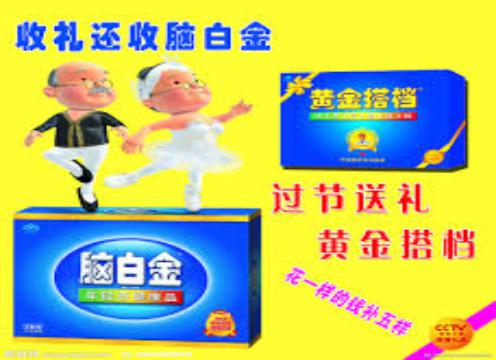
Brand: melatonin
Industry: Medical